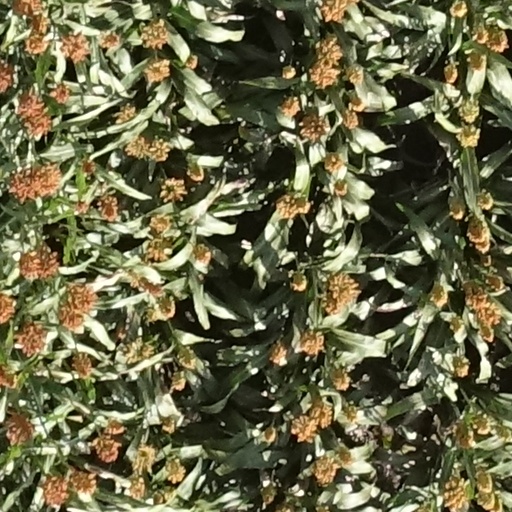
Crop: sorghum